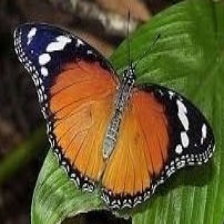
Species: DANAID EGGFLY
Butterfly family (ImageNet category): monarch